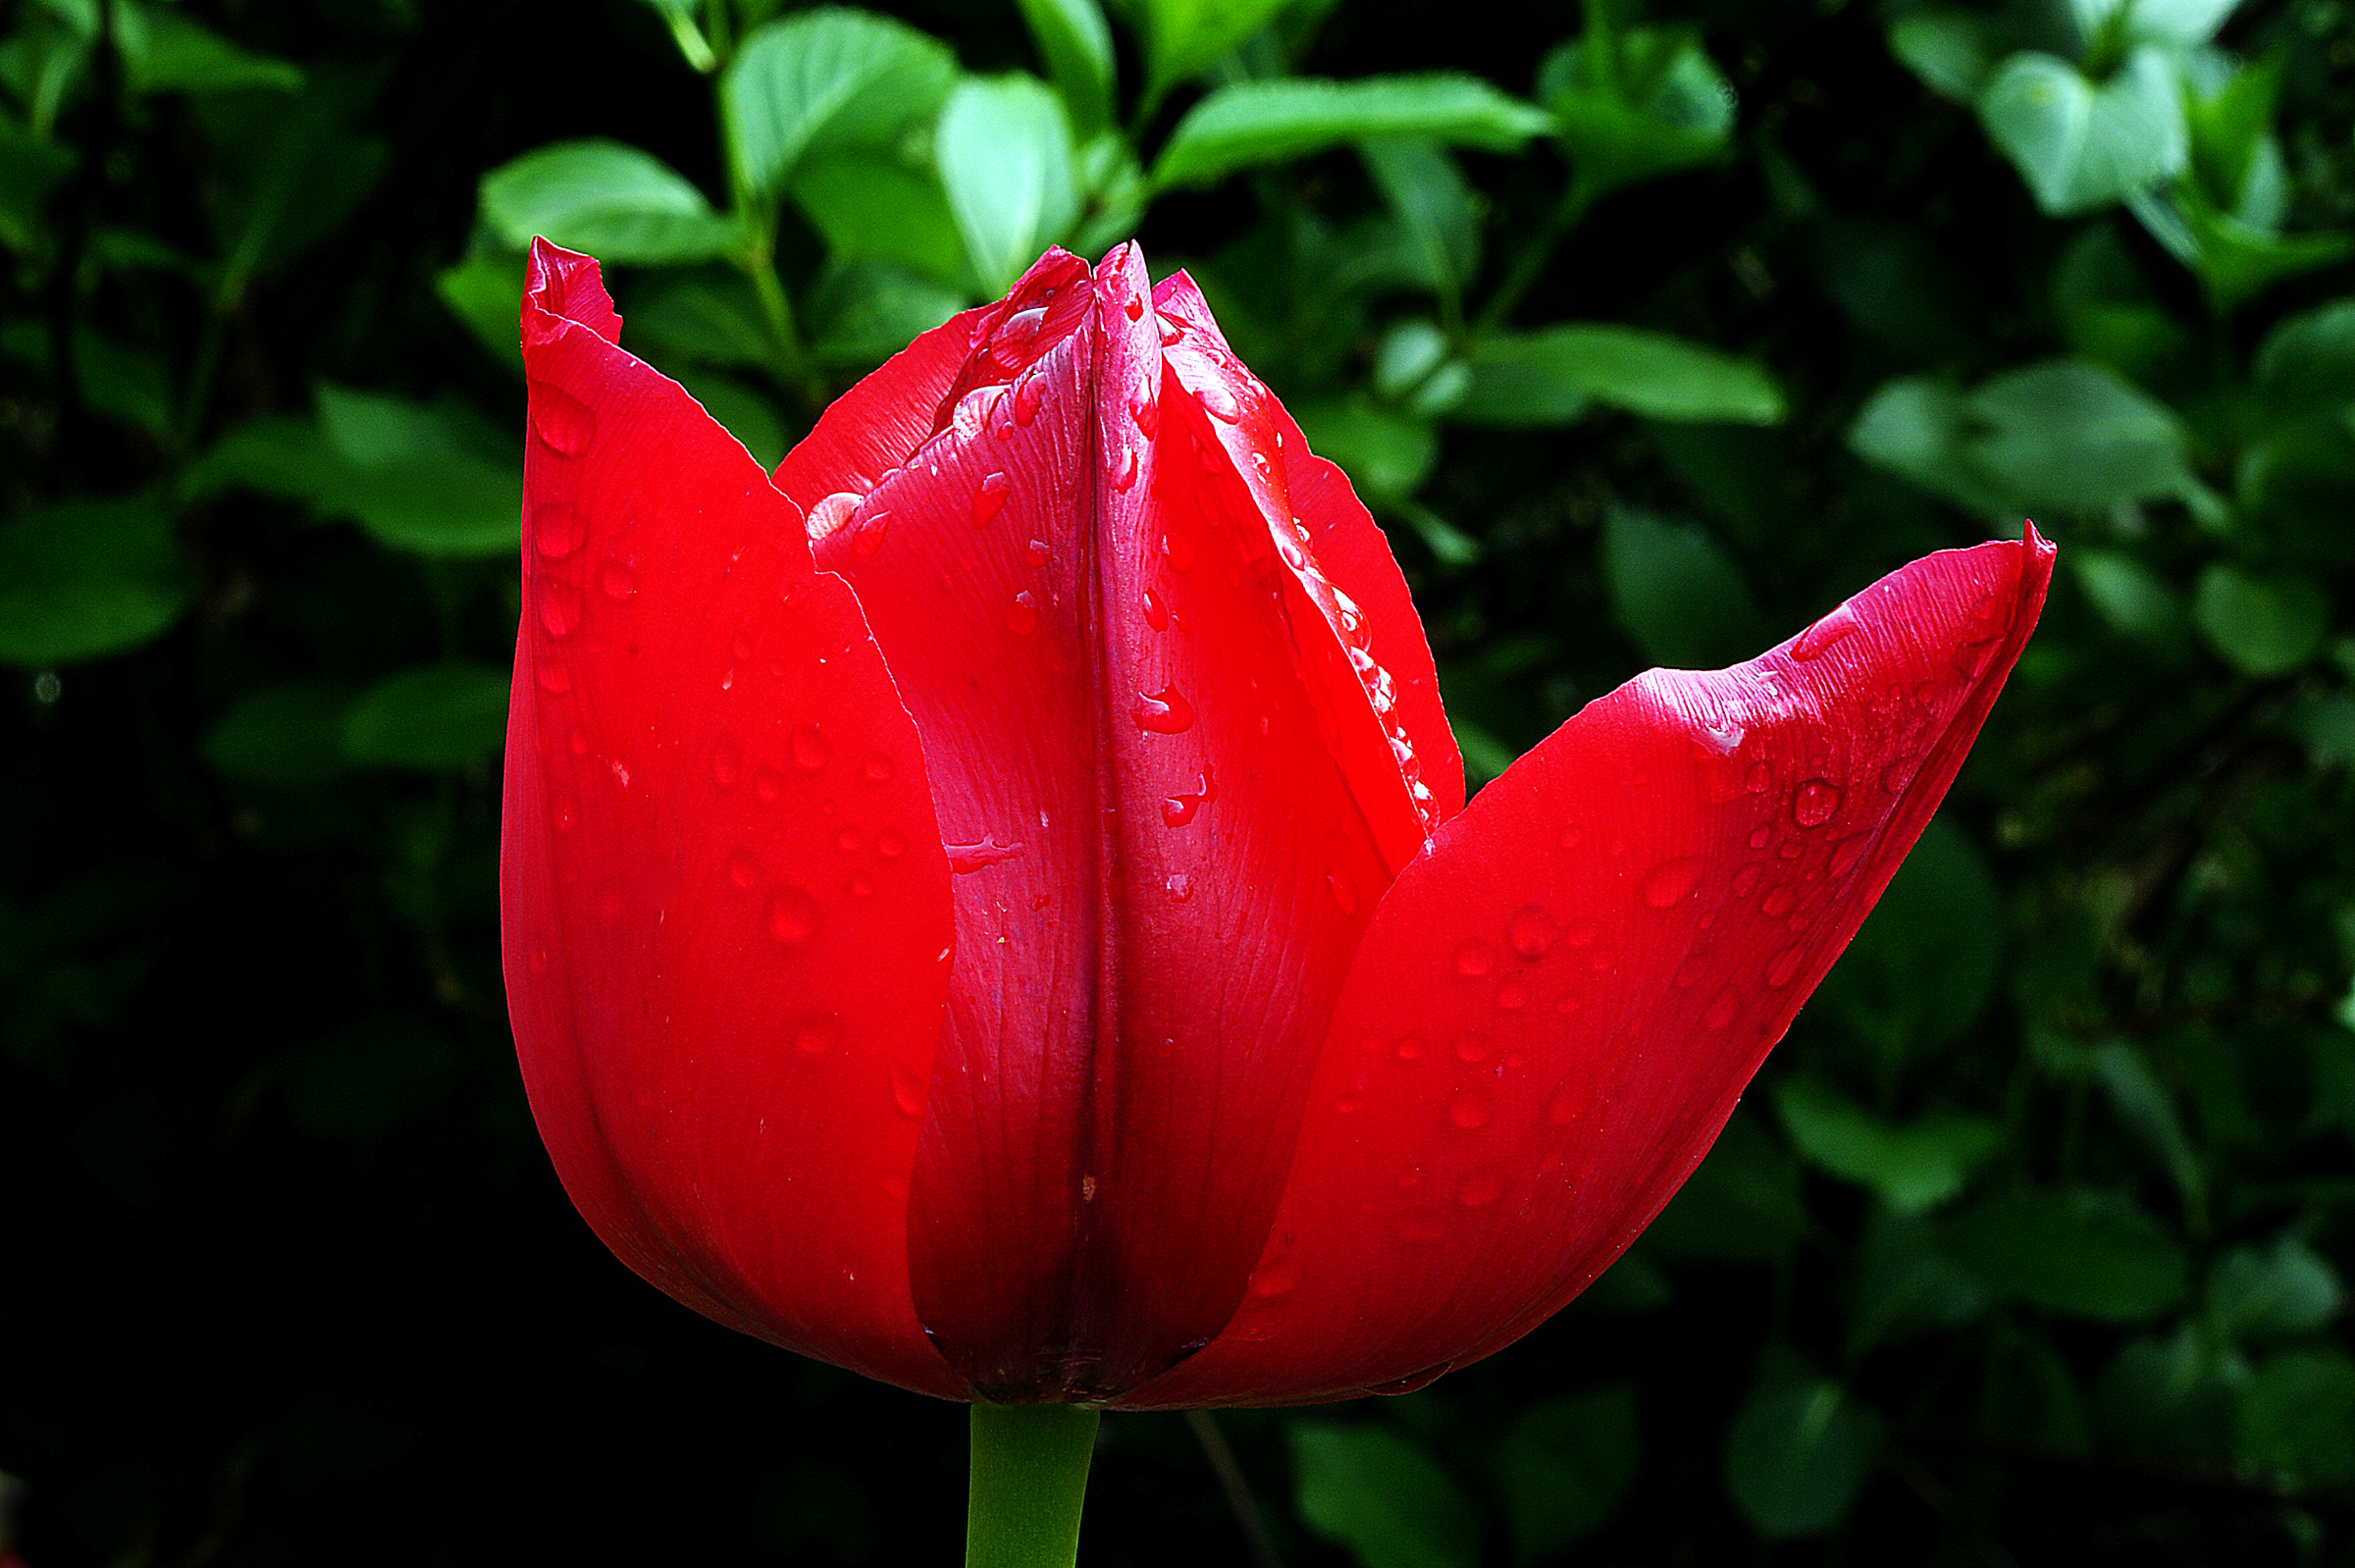
plant, flower, petal, tulip, rose, spring, red, flora, flowers, publicdomain, pretty, tulips, blooms, macro photography, flowering plant, plant stem, land plant